ESZ Personenwagen C 36 – C 38

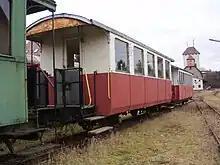
ESZ passenger coach of the Jagsttalbahn

ESZ Personenwagen C 36 – C 38 (Passenger coaches C 36 - C 38) was the name of three two-axle passenger cars of the electric trams in the canton of Zug (ESZ).